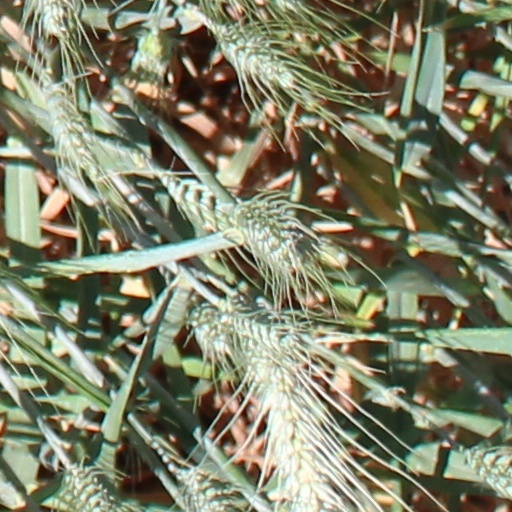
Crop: wheat